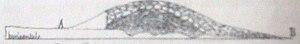
Les tumuli de Menétrux-en-Joux, France, qui ne semblent plus visibles aujourd'hui, ont été découverts par Louis Abel Girardot en 1887. Ils attestent la présence de l'homme dans cette région depuis les temps celtiques. À la différence de ceux retrouvés dans la Combe d'Ain, ils servaient à l'incinération.